A. Duncan Carse

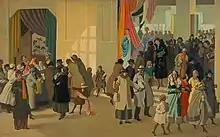
"Bargain Hunters" by A. Duncan Carse. Now in Reading Museum

Carse exhibited at the Royal Academy in 1904 and then regularly between 1922 and 1938. He also exhibited at the Fine Art Society, the London Salon and the Walker Art Gallery in Liverpool. Carse created paintings to decorate a ceiling at the Detroit Athletic Club with over 1,000 different figures before the First World War. The paintings were covered at the club but they were on show again after a remodeling of the club in 1999.